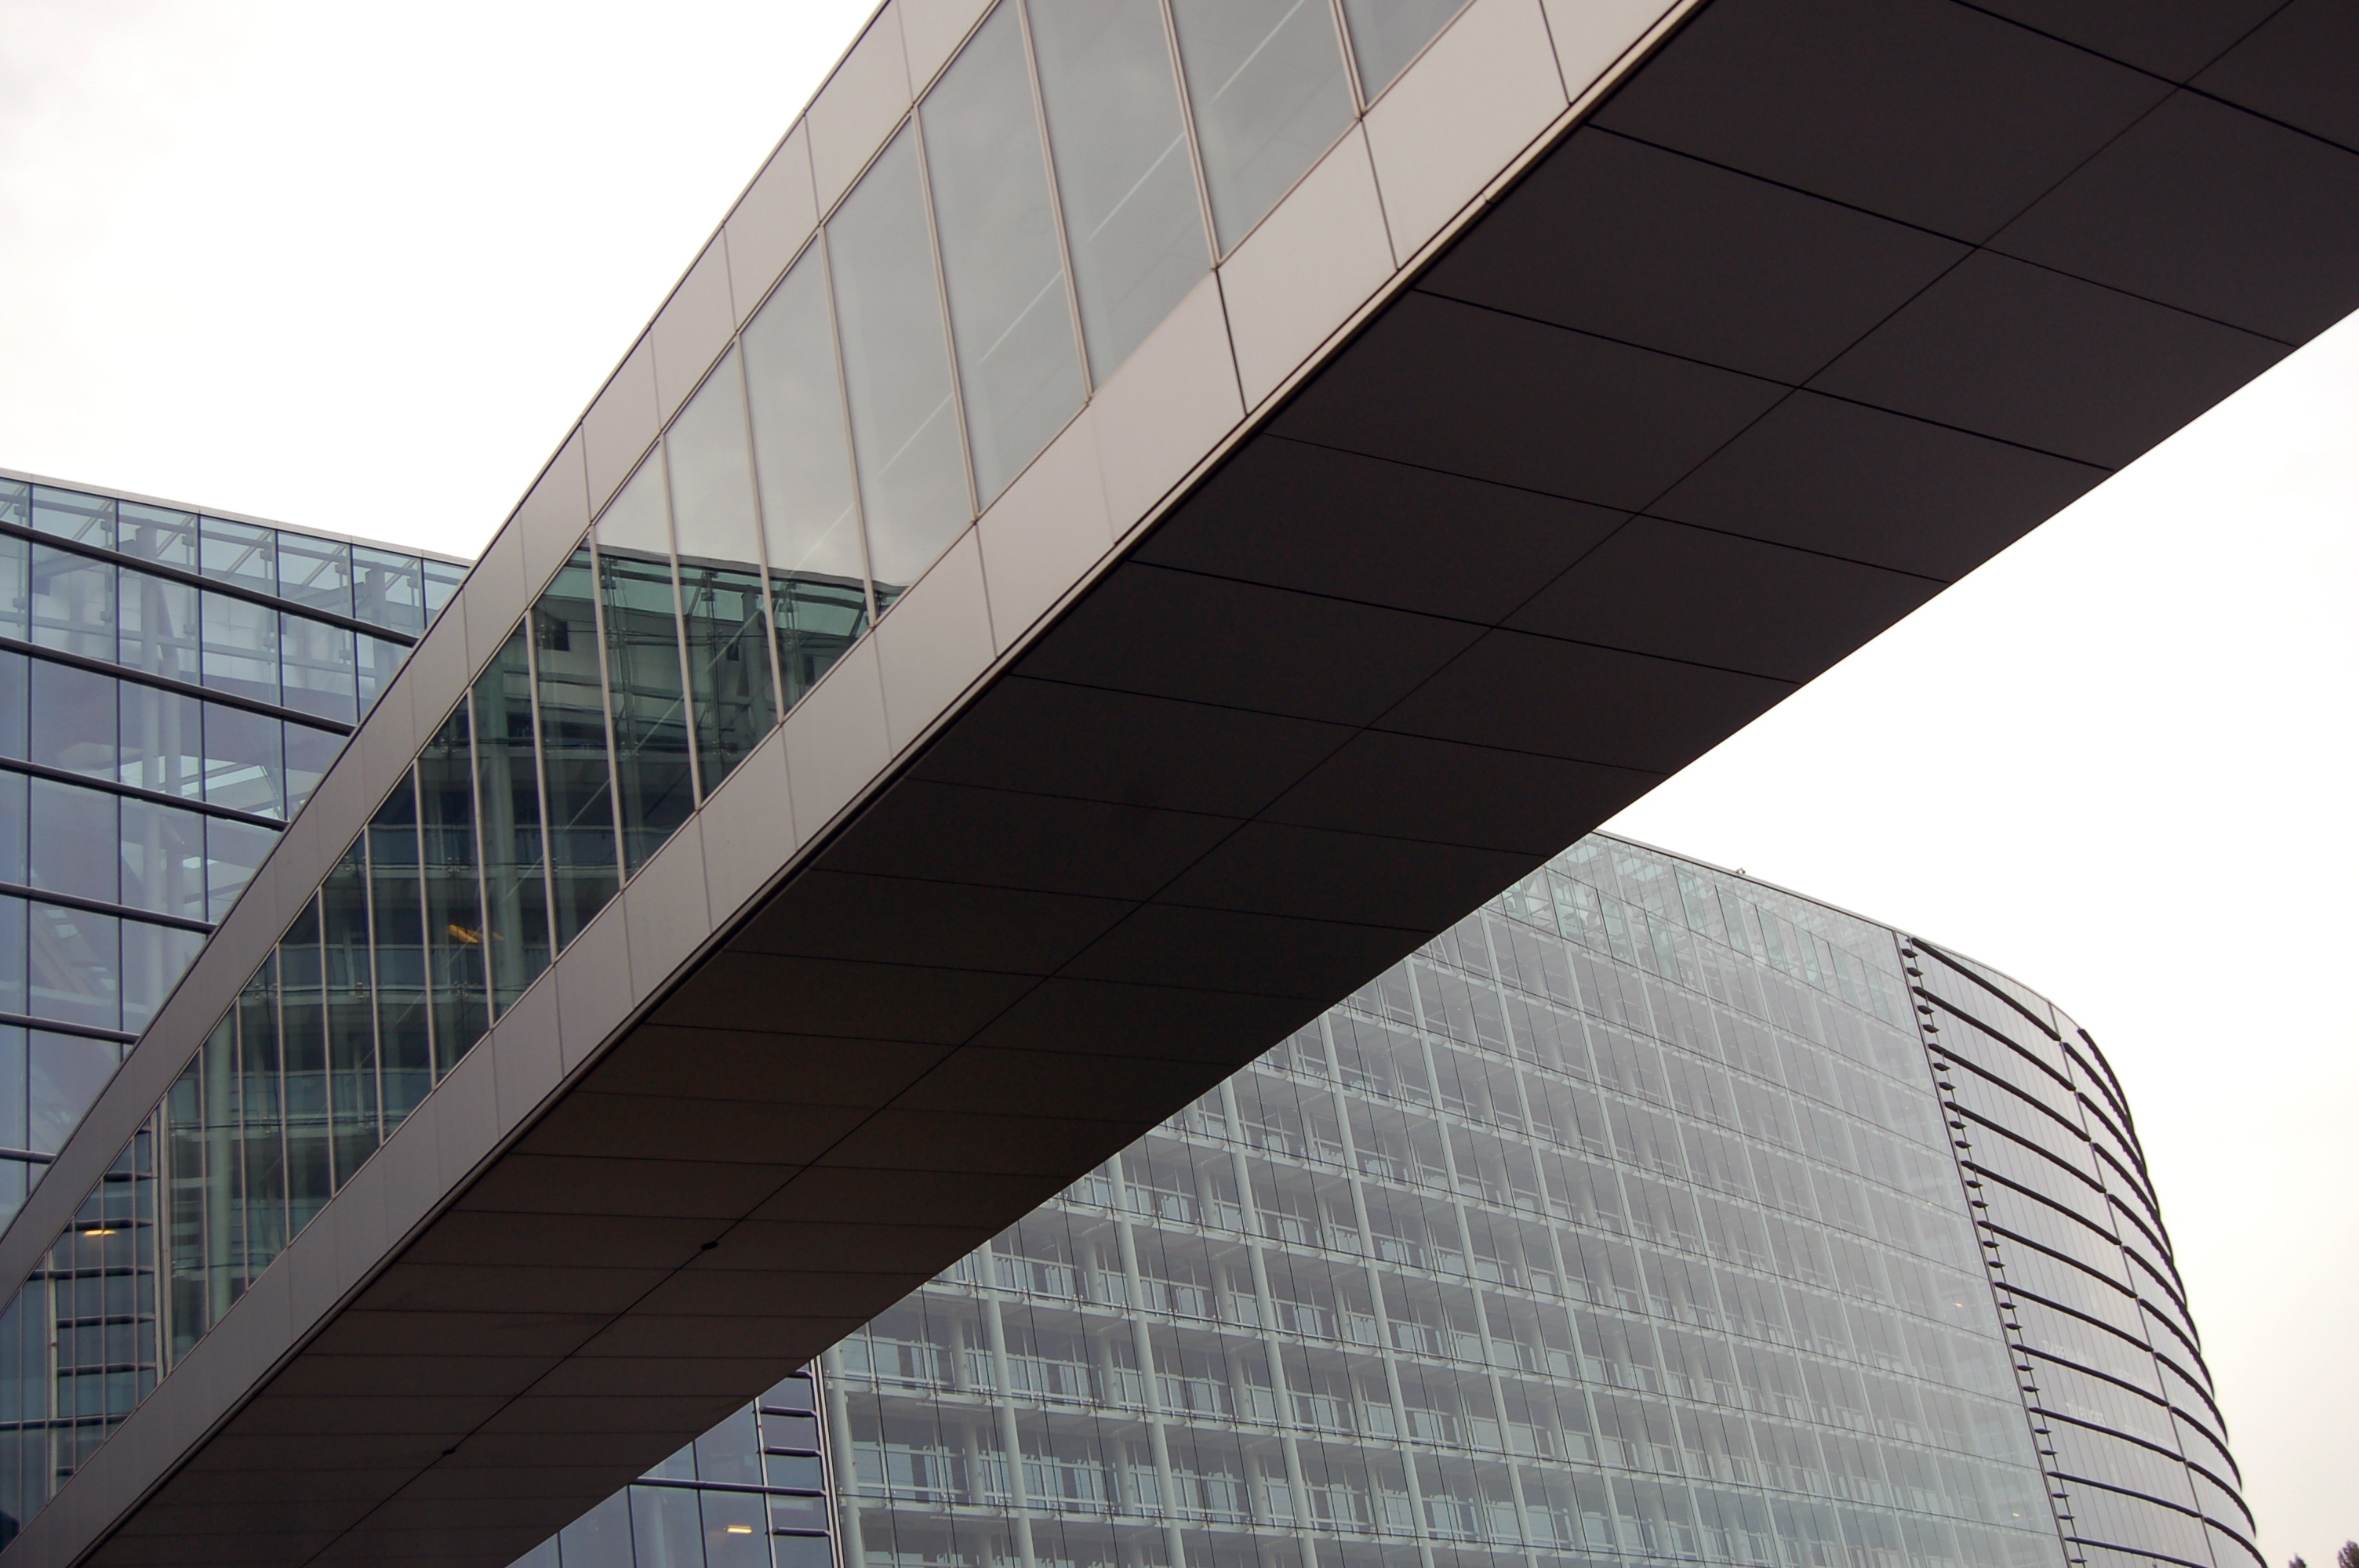
architecture, structure, glass, building, skyscraper, line, facade, professional, modern, tower block, grey, symmetry, strasbourg, shape, headquarters, daylighting